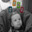
Label: baby